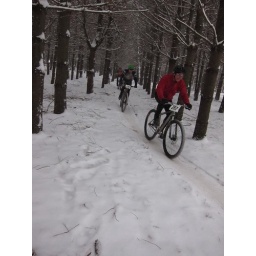
Winter mountain bike racing in Leesburg, VA